Pankaj Tripathi

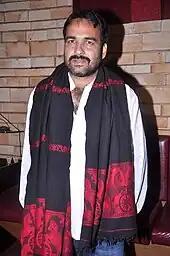
Tripathi at a press conference in 2011

During the early period of his career, he mostly played antagonistic roles and became synonymous with gangster characters. He appeared in various Hindi films in minor roles, including "Bunty Aur Babli" (2005), "Apaharan" (2005), ""Omkara"" (2006), "Shaurya" (2008), "Raavan" (2010), "Aakrosh" (2010), "Chillar Party" (2011), and "Agneepath" (2012).